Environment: real
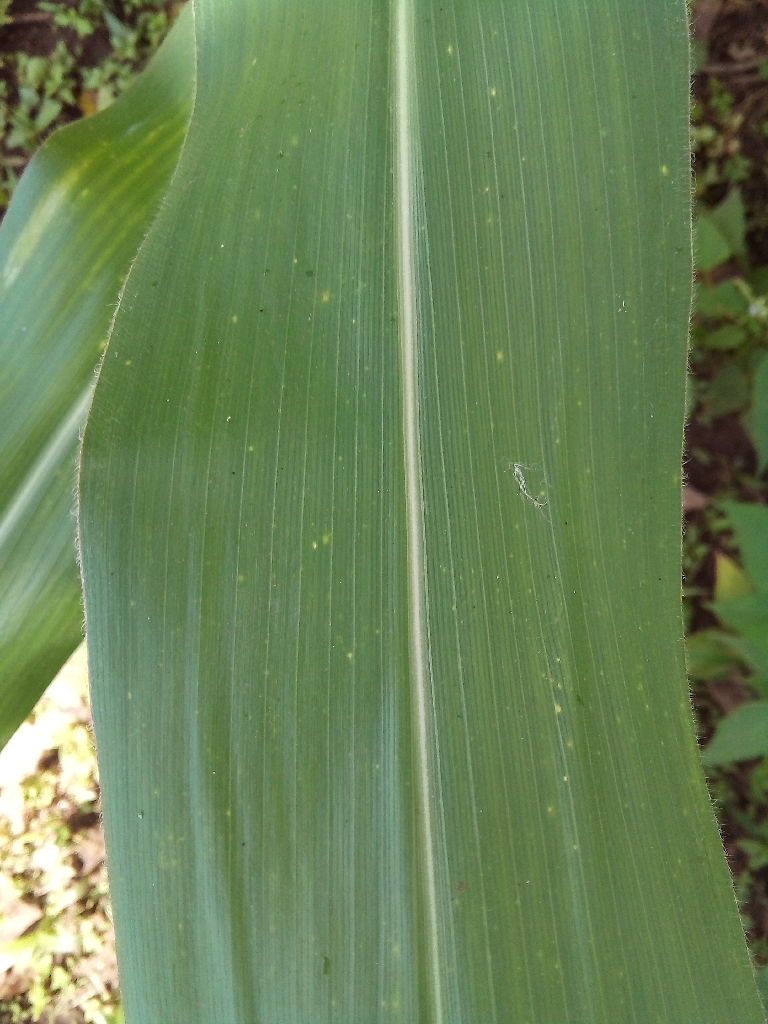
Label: healthy